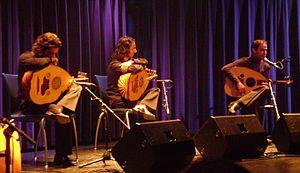
La musique palestinienne arabe : الموسيقى الفلسطينية ou al-musiqa-l-filastaniyya est l'un des sous-genre de la musique arabe semblable à la musique syrienne et la musique libanaise ; ces trois pays sont voisins et leurs cultures sont proches. On retrouve en effet les mêmes instruments de musique et le même style musical, mise à part quelques formes vocales de chants de travail et de troubadours itinérants (zajaleen).